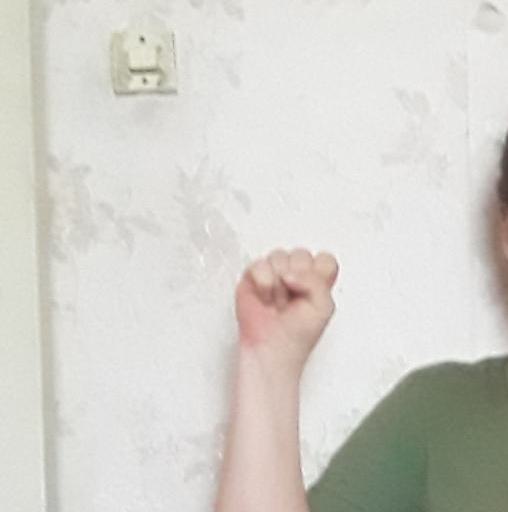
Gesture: fist